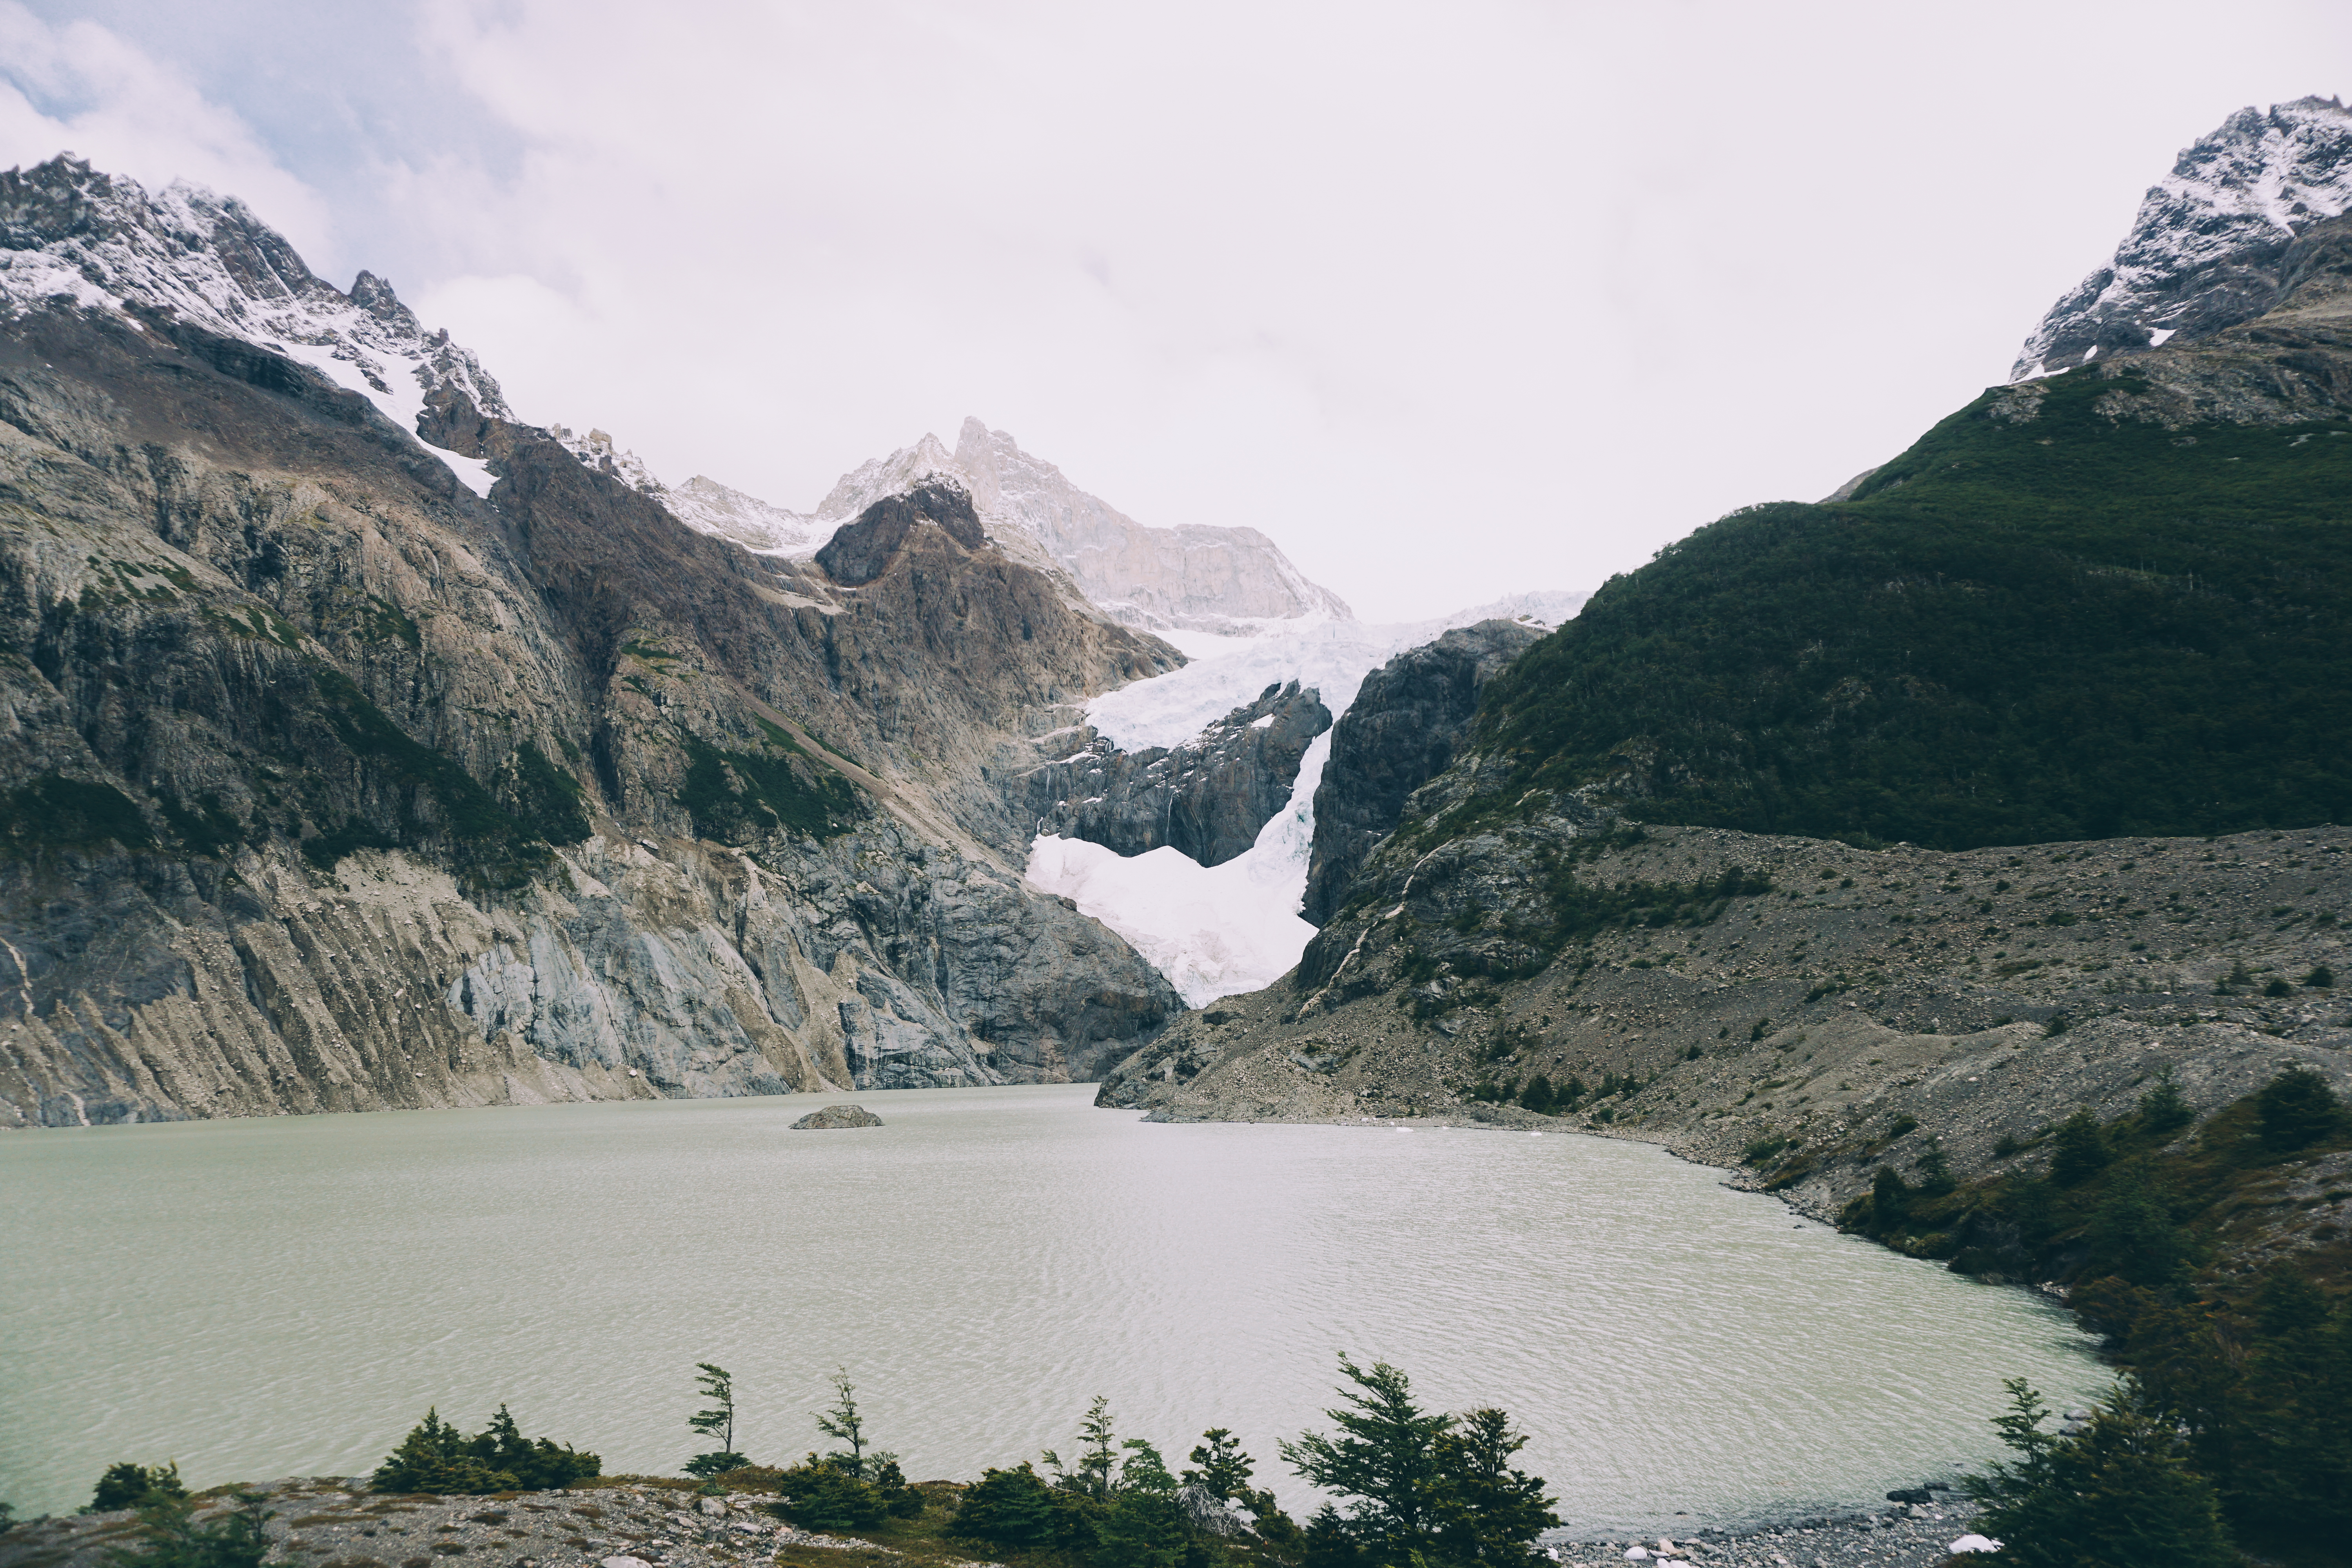
mountain, lake, mountain range, glacier, fjord, reservoir, alps, fell, loch, moraine, landform, mountain pass, geographical feature, mountainous landforms, glacial landform